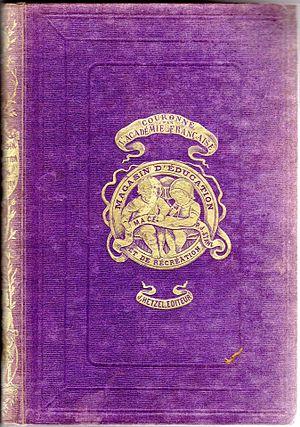
Reliure du Magasin d'Education et de Récréation (édition HETZEL, premier semestre de 1873)
Le Magasin d’éducation et de récréation est une revue littéraire française destinée à l'enfance, fruit de la collaboration entre l'éditeur Pierre-Jules Hetzel, Jules Verne et Jean Macé.